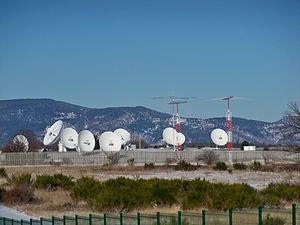
Station d'écoute dans la zone radar du Plateau d'Albion, Vaucluse, France
La base aérienne 200 Apt-Saint-Christol est une ancienne base aérienne de l'Armée de l'air française située sur le territoire de la commune de Saint-Christol, près de la ville d'Apt, dans le Vaucluse.